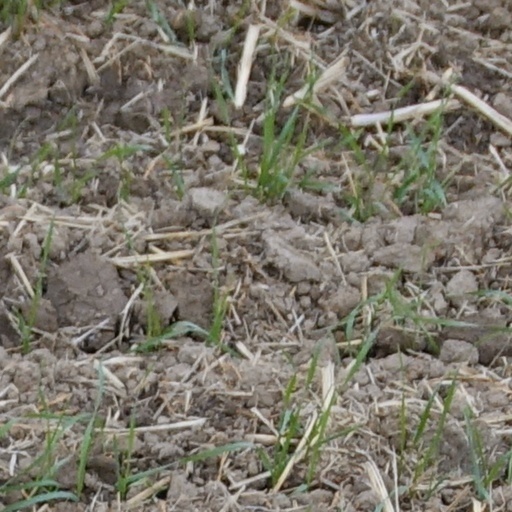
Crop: wheat